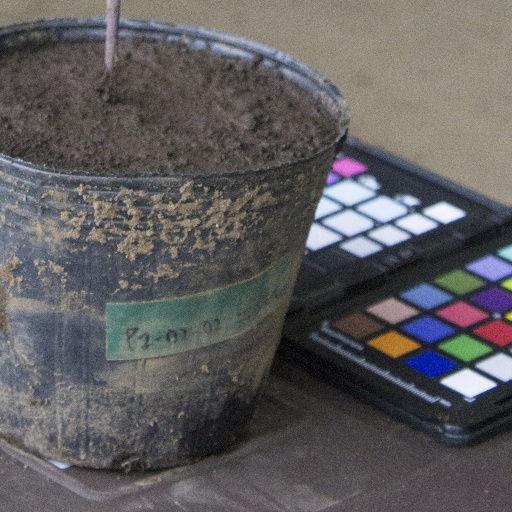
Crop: soybean